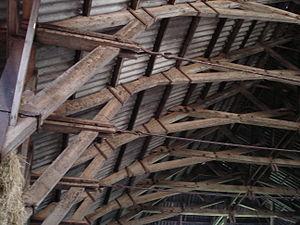
Une charpente est un assemblage de bois ou de métal, servant à soutenir ou couvrir des constructions et faisant partie de la toiture. C'est une ossature porteuse ponctuelle, par opposition à la structure linéaire que constitue un mur continu. Elle peut être aussi en béton armé, et dans ce cas, cela ne correspond pas à la définition d'une charpente.